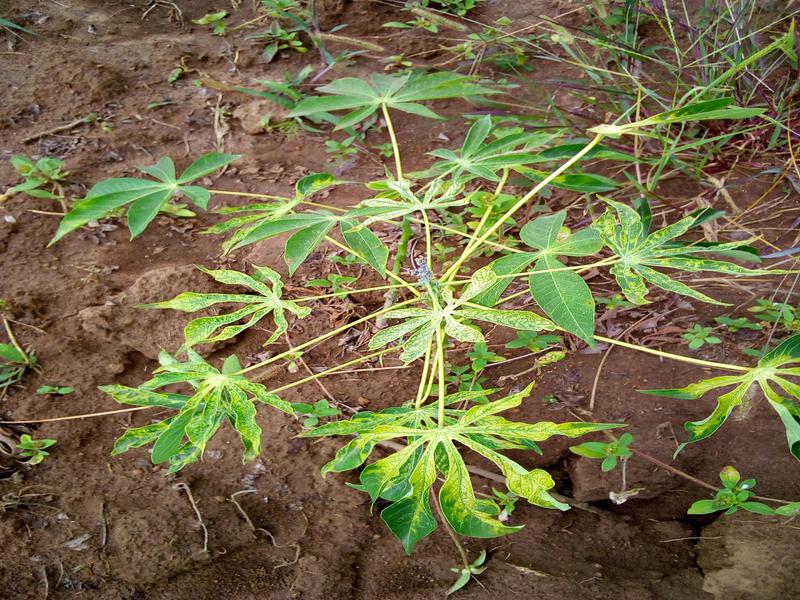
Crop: cassava
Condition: mosaic_disease